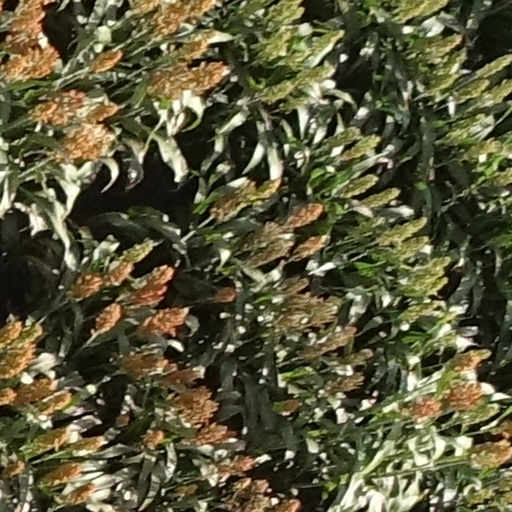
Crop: sorghum